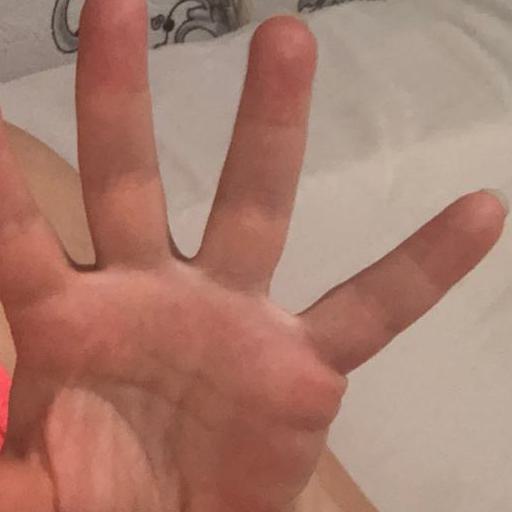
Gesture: palm